Starship Enterprise

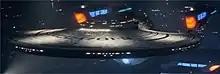
After appearing throughout "Picard"s third season as the USS "Titan", the vessel is renamed USS "Enterprise" in the series finale.

Ships: USS "Enterprise", NCC-1701 and USS "Enterprise", NCC-1701-A